Saxon W. Holt

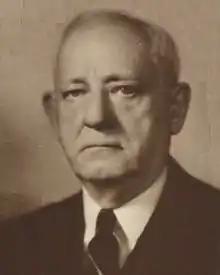
Portrait of Holt,

Saxon Winston Holt (March 25, 1871 – March 31, 1940), a Democrat, served as a member of the Virginia Senate and as the 24th Lieutenant Governor of Virginia from 1938 until 1940.